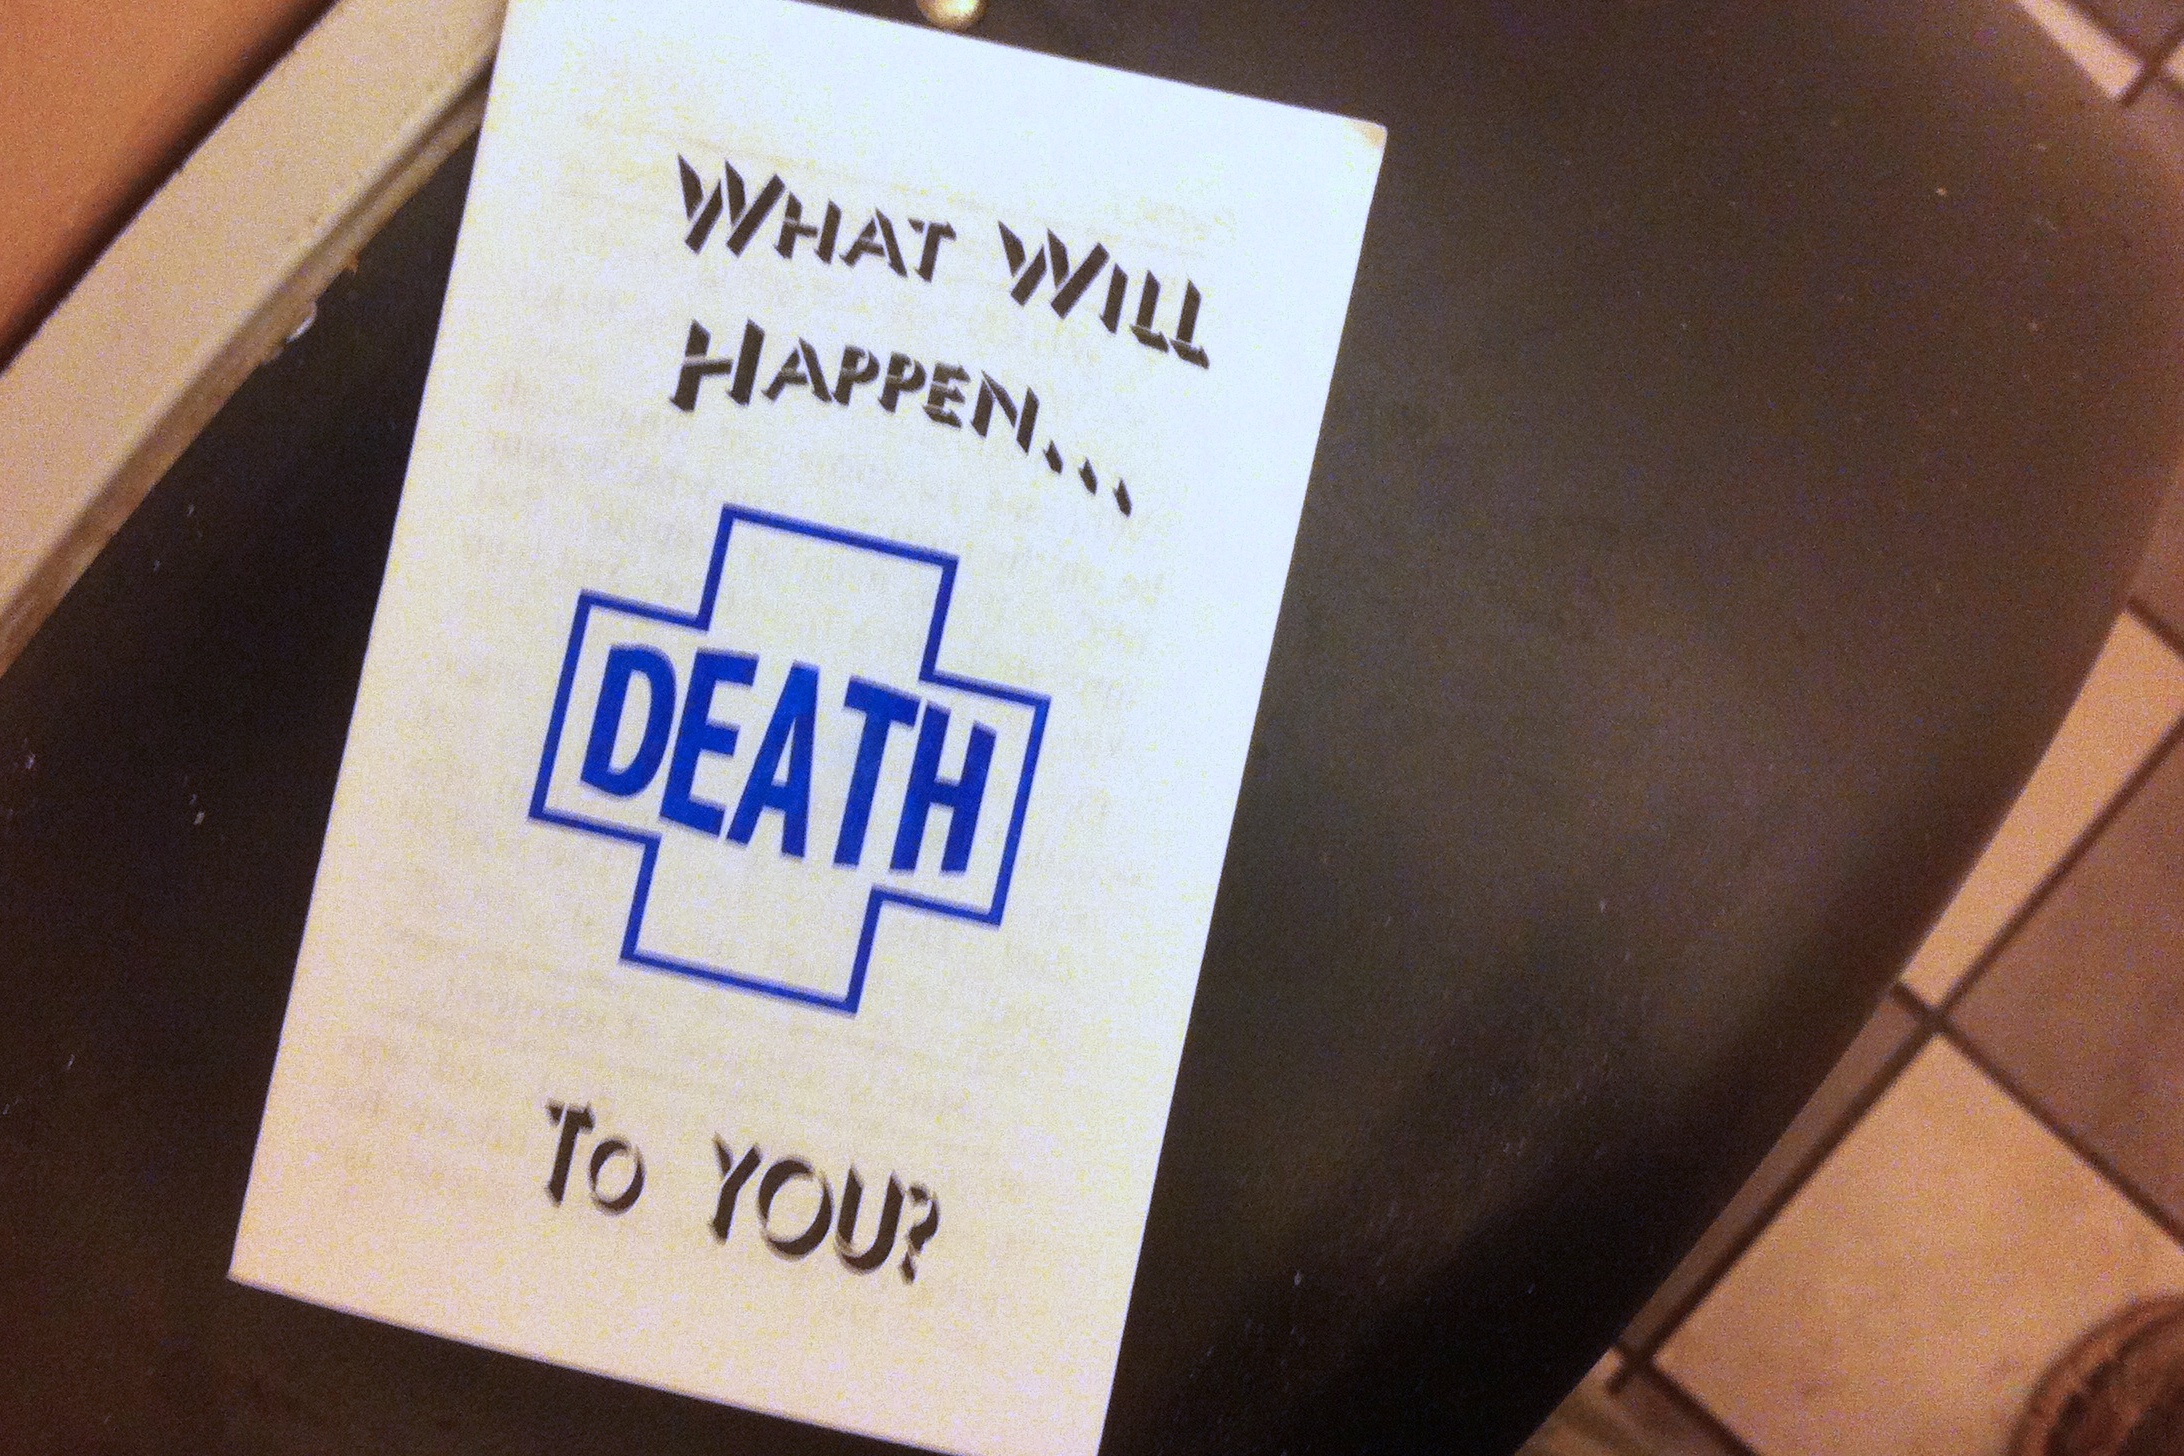
drink, brand, odyssey, idaho